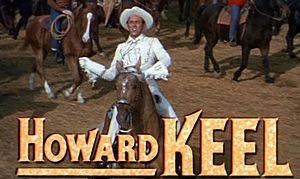
Annie, la reine du cirque est un film musical américain de George Sidney sorti en 1950, d'après la comédie musicale de Herbert et Dorothy Fields, paroles et musique de Irving Berlin, créée en 1946.